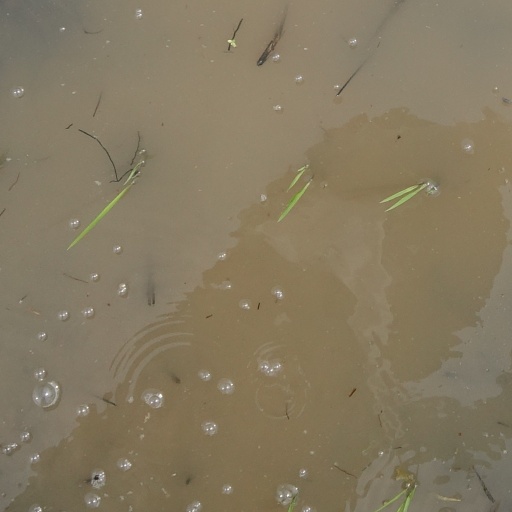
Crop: rice